Baryonyx

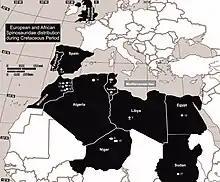
Distribution of spinosaurids in Europe and North Africa during the Cretaceous; 1, 3, 4, 5, 6 are "Baryonyx"

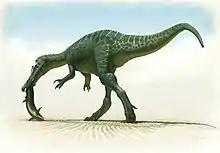
Restoration of "Baryonyx" eating a fish

Barker and colleagues found support for a Baryonychinae-Spinosaurinae split in 2021, and the following cladogram shows the position of "Baryonyx" within Spinosauridae according to their study: